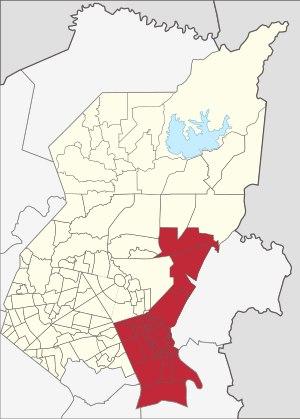
La ville de Quezón City aux Philippines est constituée de six circonscriptions législatives, chacune représentée par un député à la Chambre des représentants.